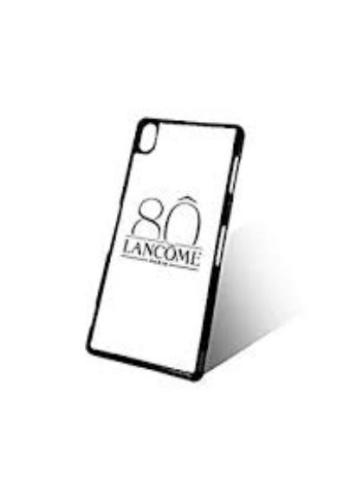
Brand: lancome
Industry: Necessities